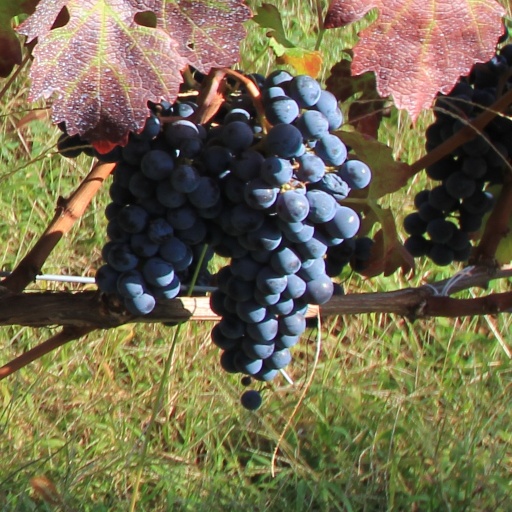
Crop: grape